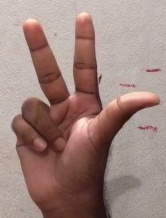
ASL sign: 3